Sony

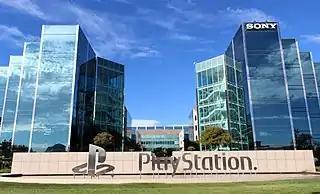
Sony Interactive Entertainment headquarters in San Mateo, California

Sony produced computers ( personal computer, MSX home computers and NEWS workstations) during the 1980s. The company withdrew from the computer business around 1990. Sony entered again into the global computer market under the new VAIO brand, began in 1996. Short for "Video Audio Integrated Operation", the line was the first computer brand to highlight visual-audio features.